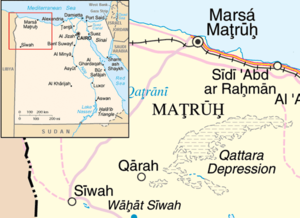
Qattara-sænkningen
Kort over det vestlige Egypten med Qattara-sænkningen indtegnet
Qattara-sænkningen 'Munkhafad al-Qattarah' er en ørkensænkning i den Libyske Ørken i det nordvestlige Egypten. Sænkningen er så dyb som 133 meter under havets overflade og rummer det næstlaveste punkt i Afrika. Sænkningen har et areal på 18.000 km², den er op til 280 km lang og op til 140 km bred. Bunden af sænkningen består af en saltslette. Sænkningen er skabt ved erosion, hvorefter vinden har fjernet jorden helt ned til vandspejlet.